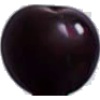
Label: Cherry Wax Black 1